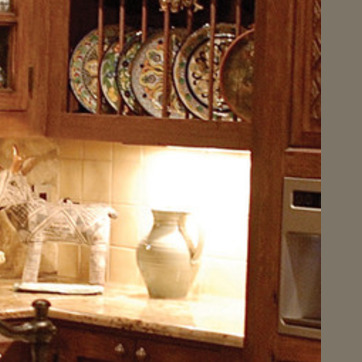
Material: stone